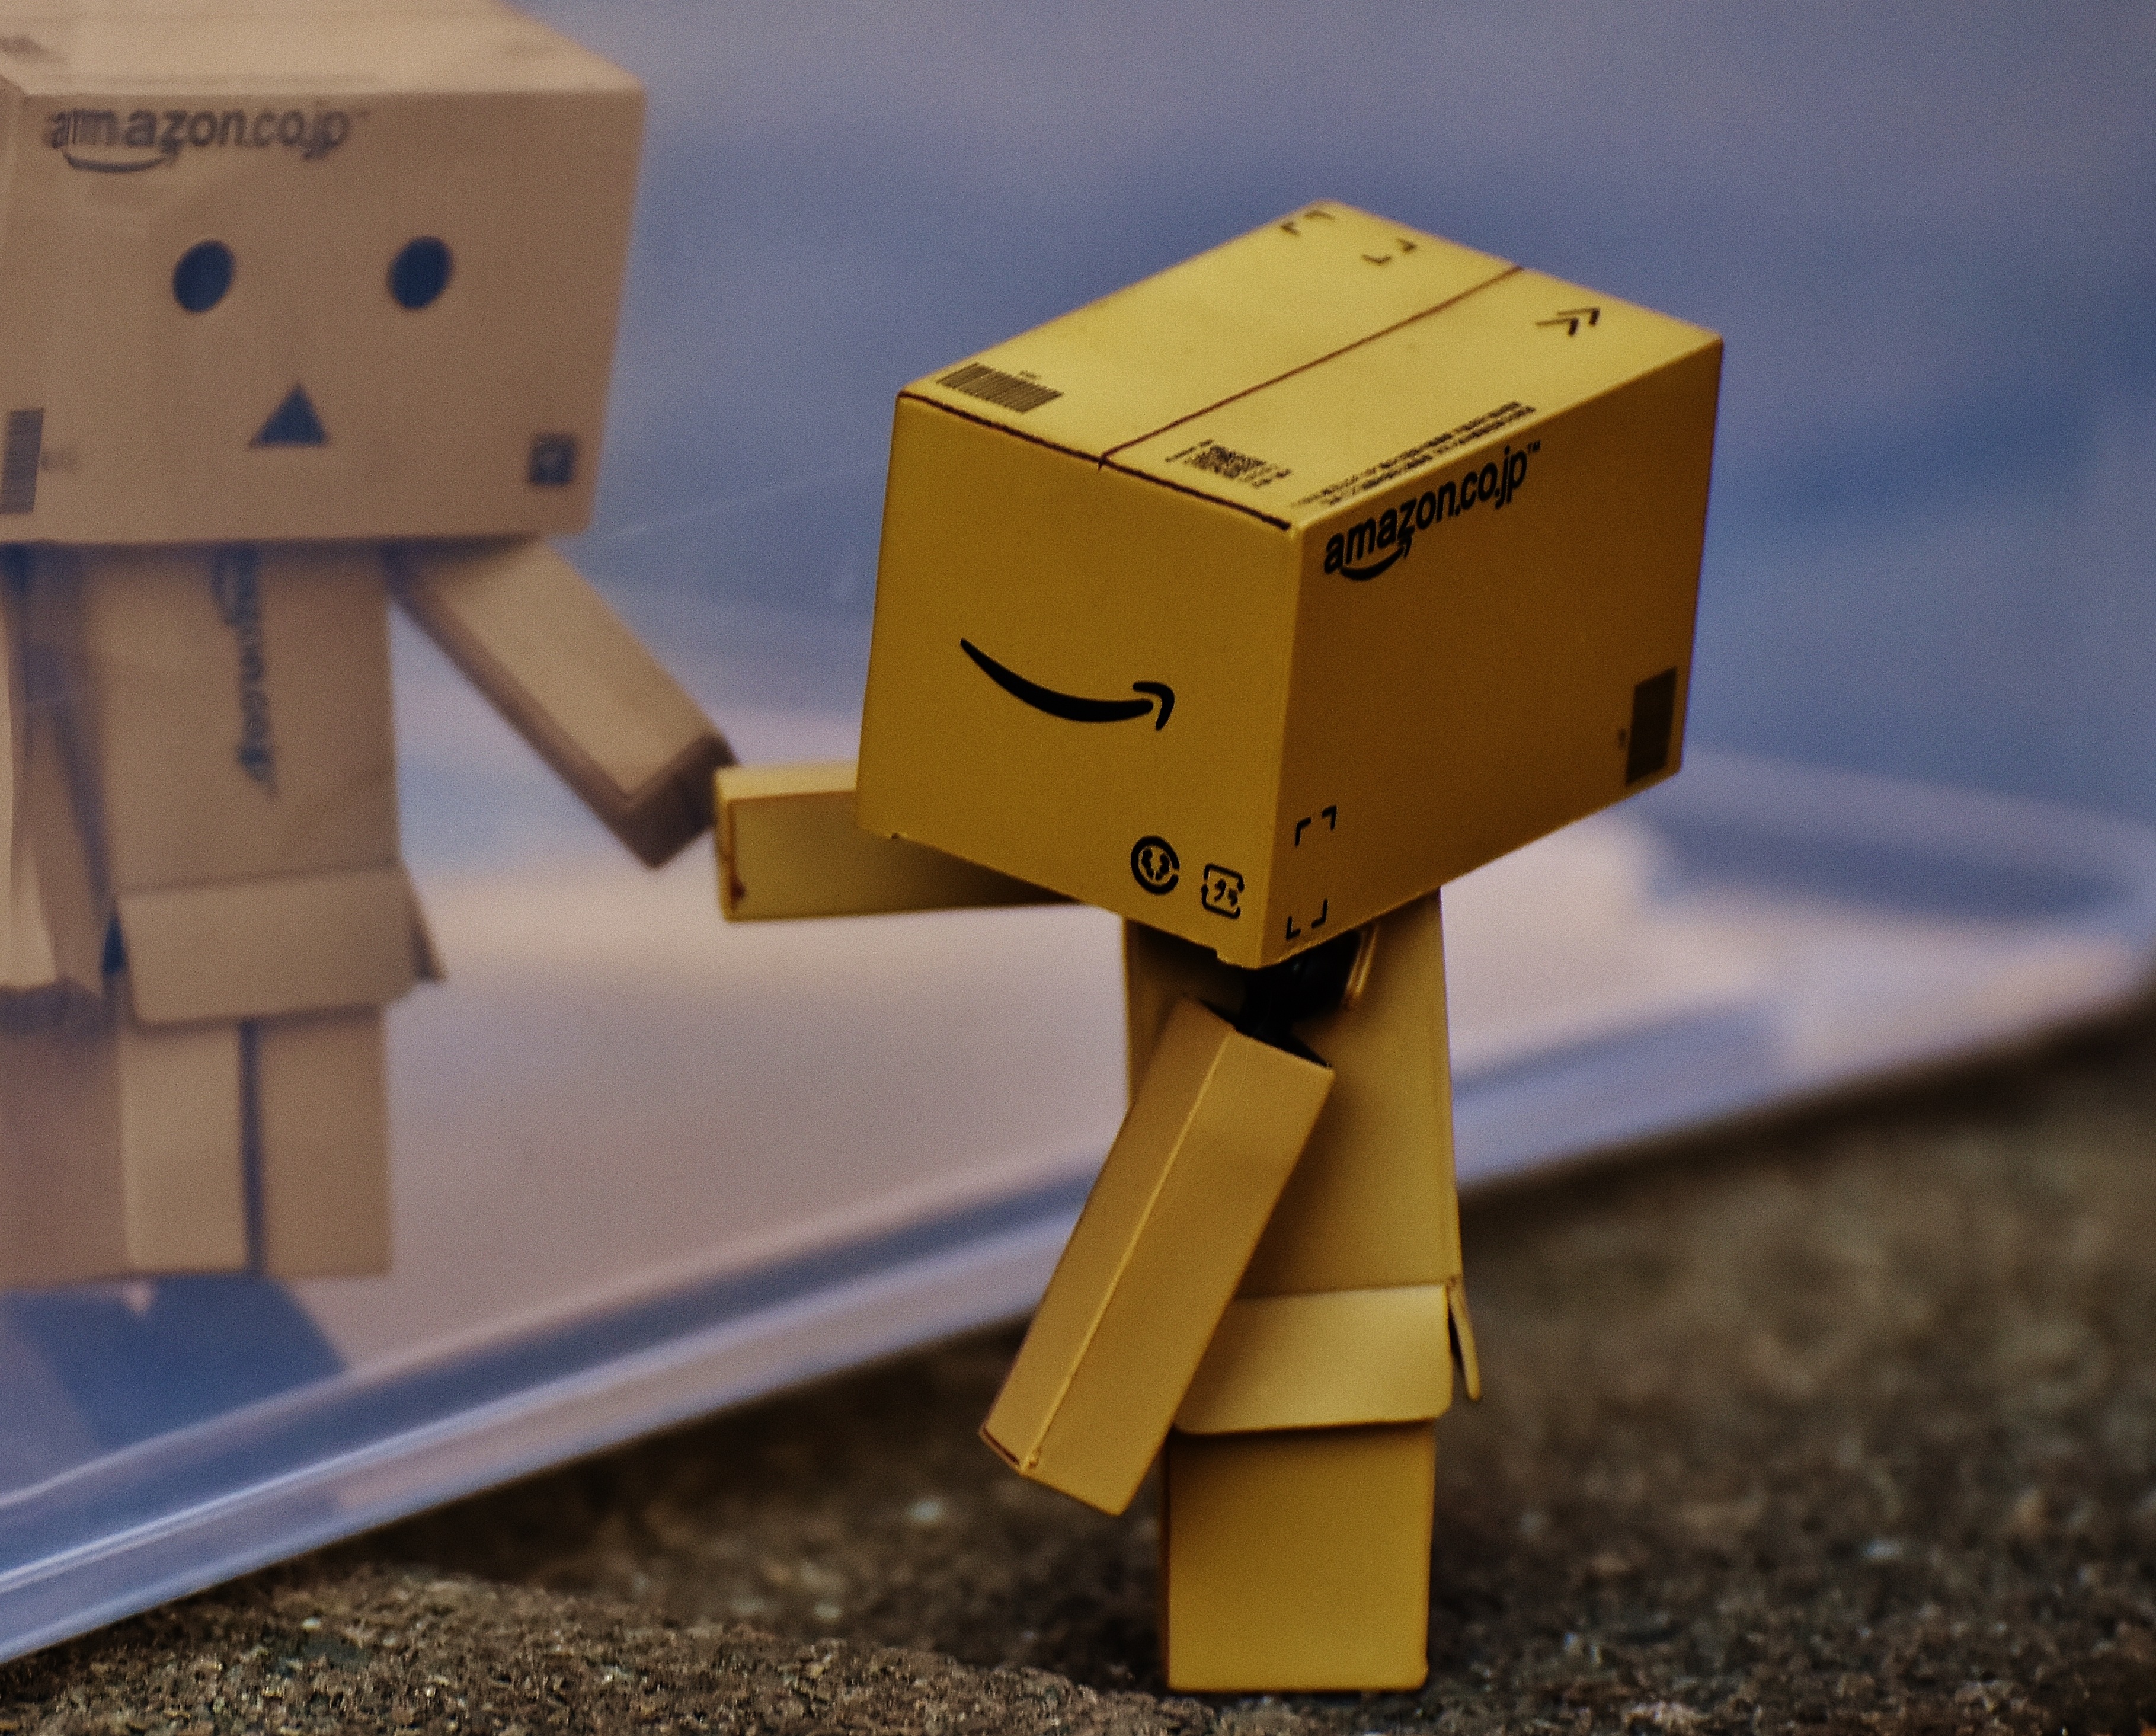
wood, play, number, cute, yellow, toy, sad, children, fun, figure, funny, figures, separation, danbo, disc, longing, miss, separated